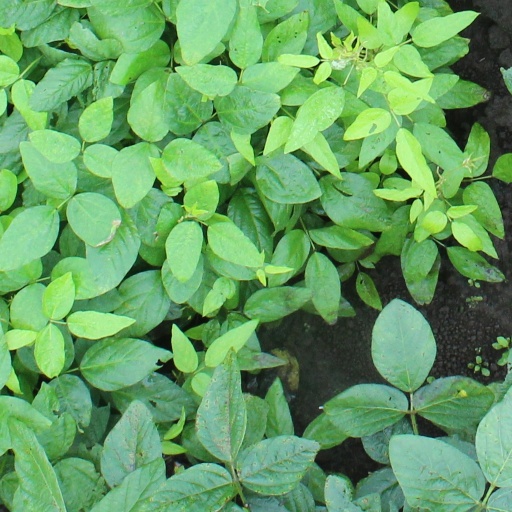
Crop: soybean